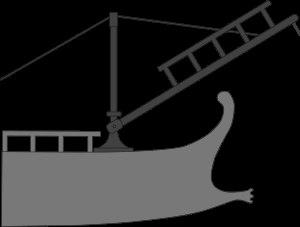
Les trois guerres puniques ou guerres romano-carthaginoises opposent durant plus d’un siècle la Rome antique et la civilisation carthaginoise ou civilisation punique. Les Carthaginois sont appelés Carthaginienses ou Pœni en latin, déformation du nom des Phéniciens dont sont issus les Carthaginois, d’où le mot français « punique ».
Le corbeau, en latin corvus, ou harpago, est un système d'abordage qui a été employé par la marine romaine lors d'affrontements navals durant la première guerre punique entre les Romains et Carthage.
La marine militaire romaine opéra depuis la Première guerre punique, en 260 av. J.-C. jusqu'à la fin de l'Empire romain. Durant les guerres puniques, ou durant les autres conquêtes, spécialement à l'est, la marine eut un rôle important. La mer Méditerranée conquise, la flotte romaine servit à combattre la piraterie endémique. La marine byzantine se place dans sa continuité.